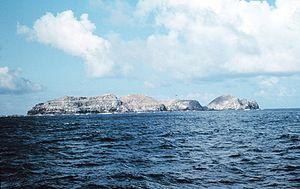
Necker Island est une petite île des îles hawaïennes du Nord-Ouest, dans l'océan Pacifique.